Theravada

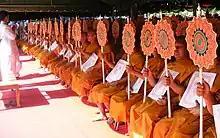
Thai monks blessing the King of Thailand in Wat Nong Wong, Amphoe Sawankhalok, Sukhothai, Thailand

In Pāli the word for a male lay devotee is Upasaka and a female devotee is Upasika. One of the duties of the lay followers, as taught by the Buddha, is to look after the needs of the monk/nuns. They are to see that the monk/nuns do not suffer from lack of the four requisites: food, clothing, shelter and medicine. As neither monks nor nuns are allowed to have an occupation, they depend entirely on the laity for their sustenance. In return for this charity, they are expected to lead exemplary lives.